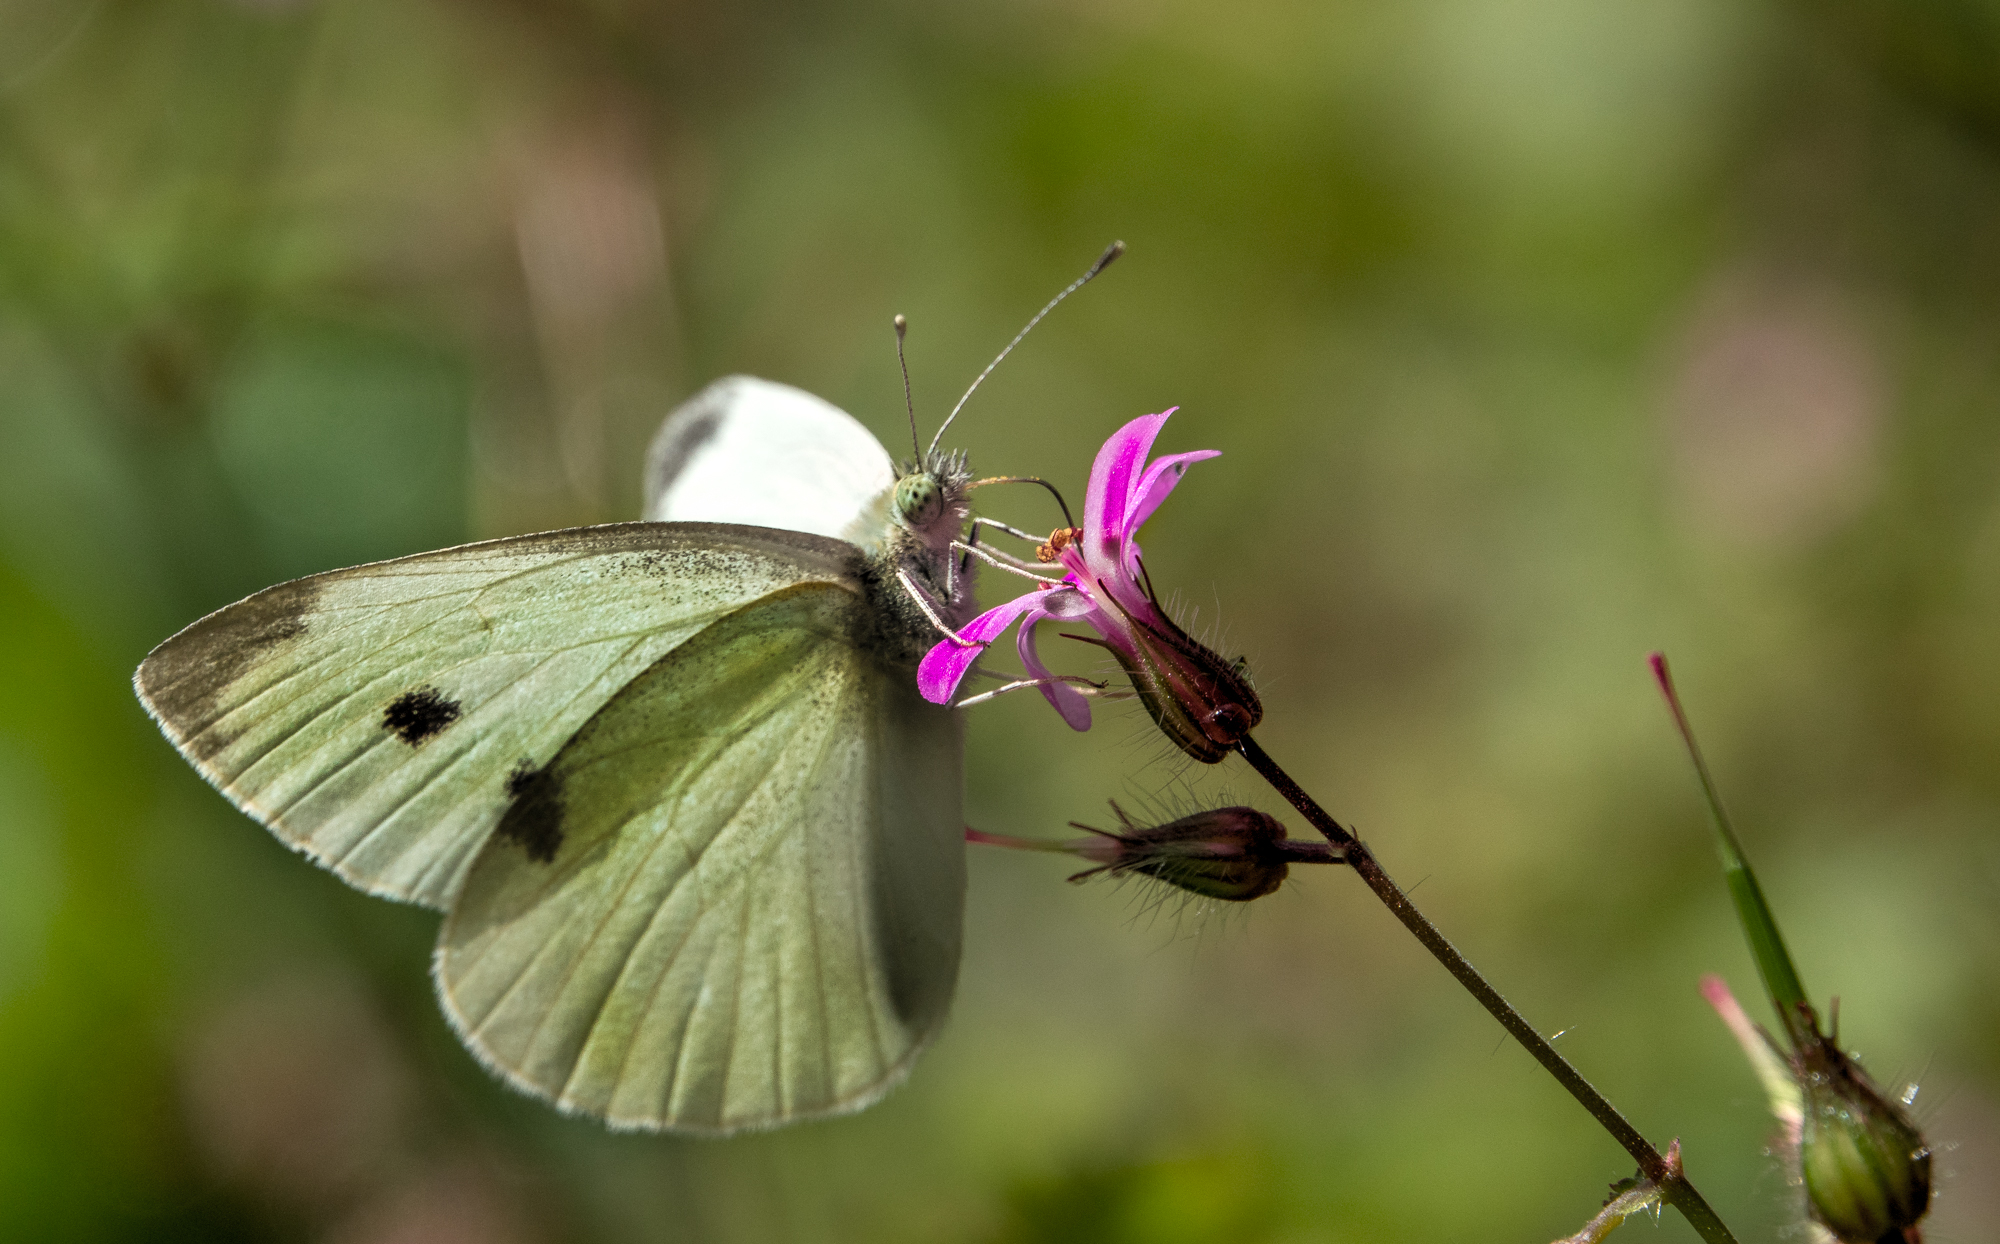
nature, wing, photography, meadow, leaf, flower, petal, wildlife, green, insect, macro, botany, butterfly, flora, fauna, invertebrate, wildflower, close up, animals, naturaleza, butterflies, nectar, pieridae, ggl1, gaby1, xovesphoto, sonydscrx10iii, sonyrx10iii, rx10iii, rx10m3, animales, mariposas, macro photography, arthropod, pollinator, plant stem, moths and butterflies, lycaenid, brush footed butterfly, colias, cabbage butterfly